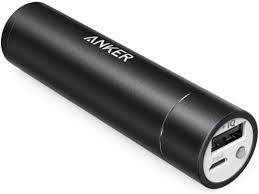
Waste category: battery